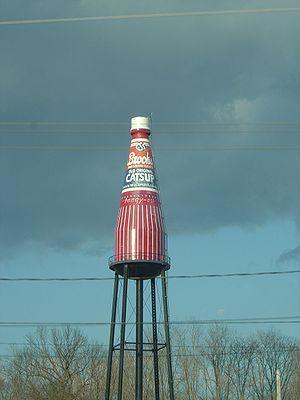
Collinsville est une ville de l'Illinois, située dans le comté de Madison et partiellement dans le comté de Saint Clair aux États-Unis. Elle comptait 24 707 habitants en 2000.
L'architecture « canard », ou architecture-objet ou encore architecture-gadget est un type d'architecture dans laquelle les bâtiments et la structure ont une forme originale, curieuse, souvent à but publicitaire, se faisant remarquer comme une espèce d'attraction visuelle dans le paysage, mais parfois simple expression de l'excentricité de son propriétaire ou de l'architecte.